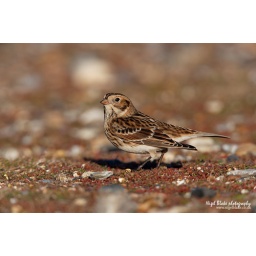
Lapland Longspur or Lapland Bunting, Calcarius lapponicus winter plumage bird feeding on Salthouse beach in Norfolk_E2D4490